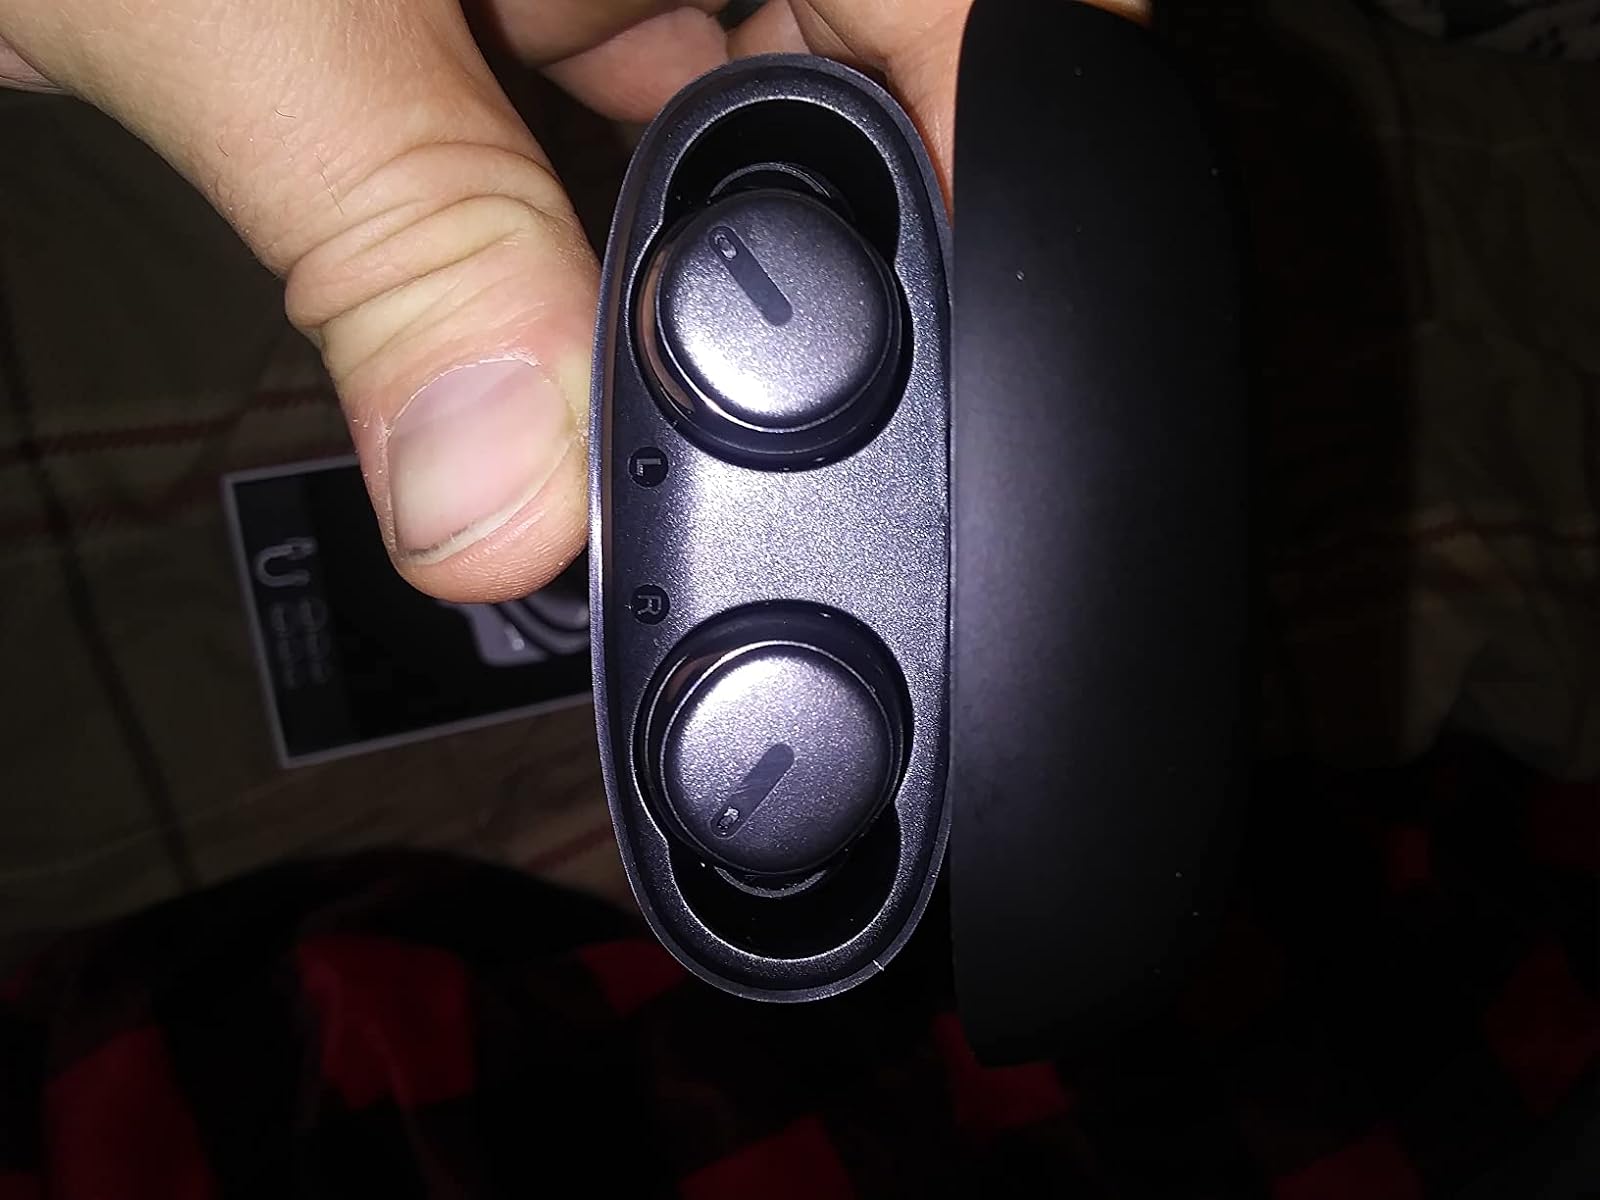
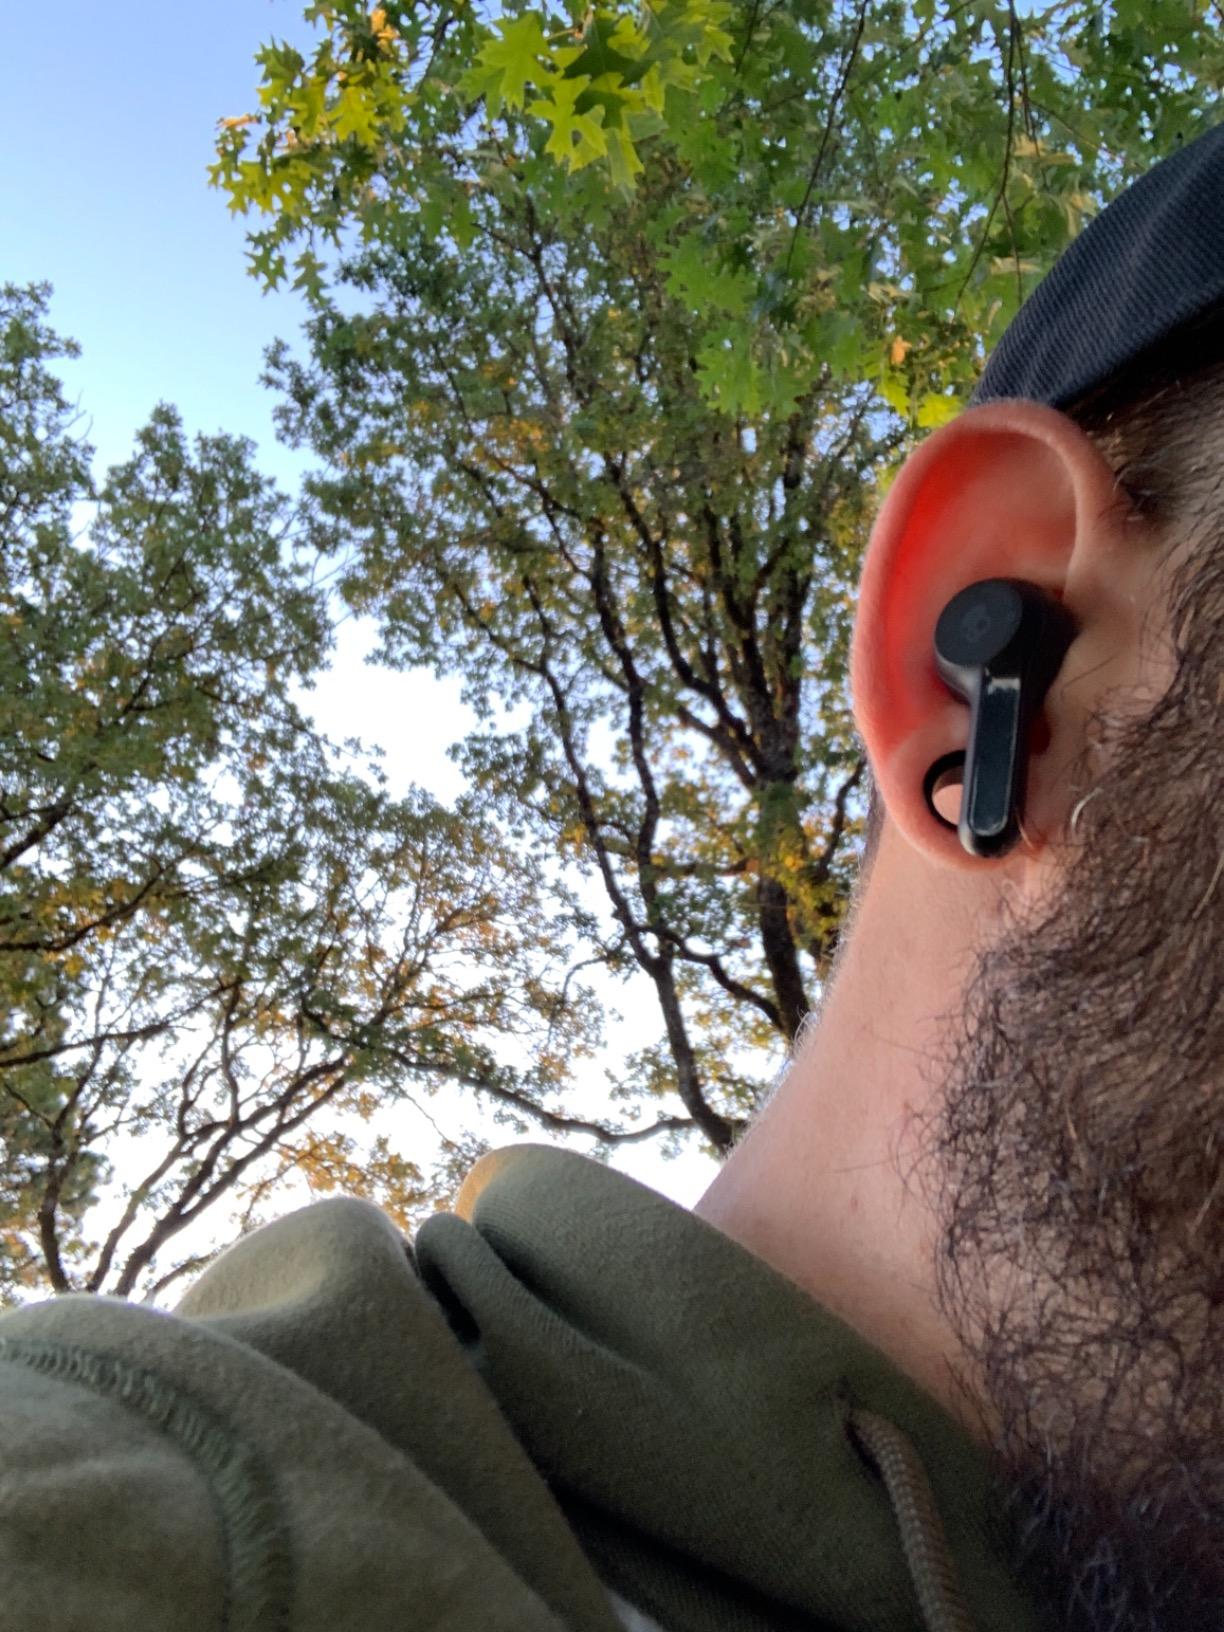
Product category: earbuds
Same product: no